Bokkura

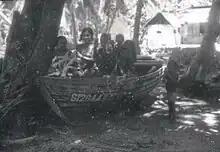
Children playing on a bokkura, Fua Mulaku

A bokkura (Dhivehi: ބޮއްކުރާ) is the smallest type of boat commonly used in Maldives. It has slight similarities to a dhoni, but is smaller in size, holding just two or three individuals, and without lateen sails. A bokkura usually has a set of oars, and was traditionally used for fishing near reefs or to commute between the shore and anchored fishing or trading vessels especially before there were any jetties on the Maldives.